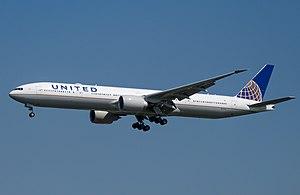
United Airlines est une compagnie aérienne américaine. Avec 86 852 employés et 1 262 avions, elle est la plus importante compagnie aérienne au monde selon CAPA et Innovata. Elle fait partie du groupe United Continental Holdings, précédemment UAL Corporation, dont le siège est à Chicago. La plateforme de correspondance la plus importante est située sur l'aéroport de Chicago-O'Hare. United est l'une des compagnies fondatrices de Star Alliance, la plus grande association de compagnies aériennes du monde. Elle dessert plus de 1 000 escales dans 170 pays. United Express est une filiale spécialisée dans les dessertes régionales.